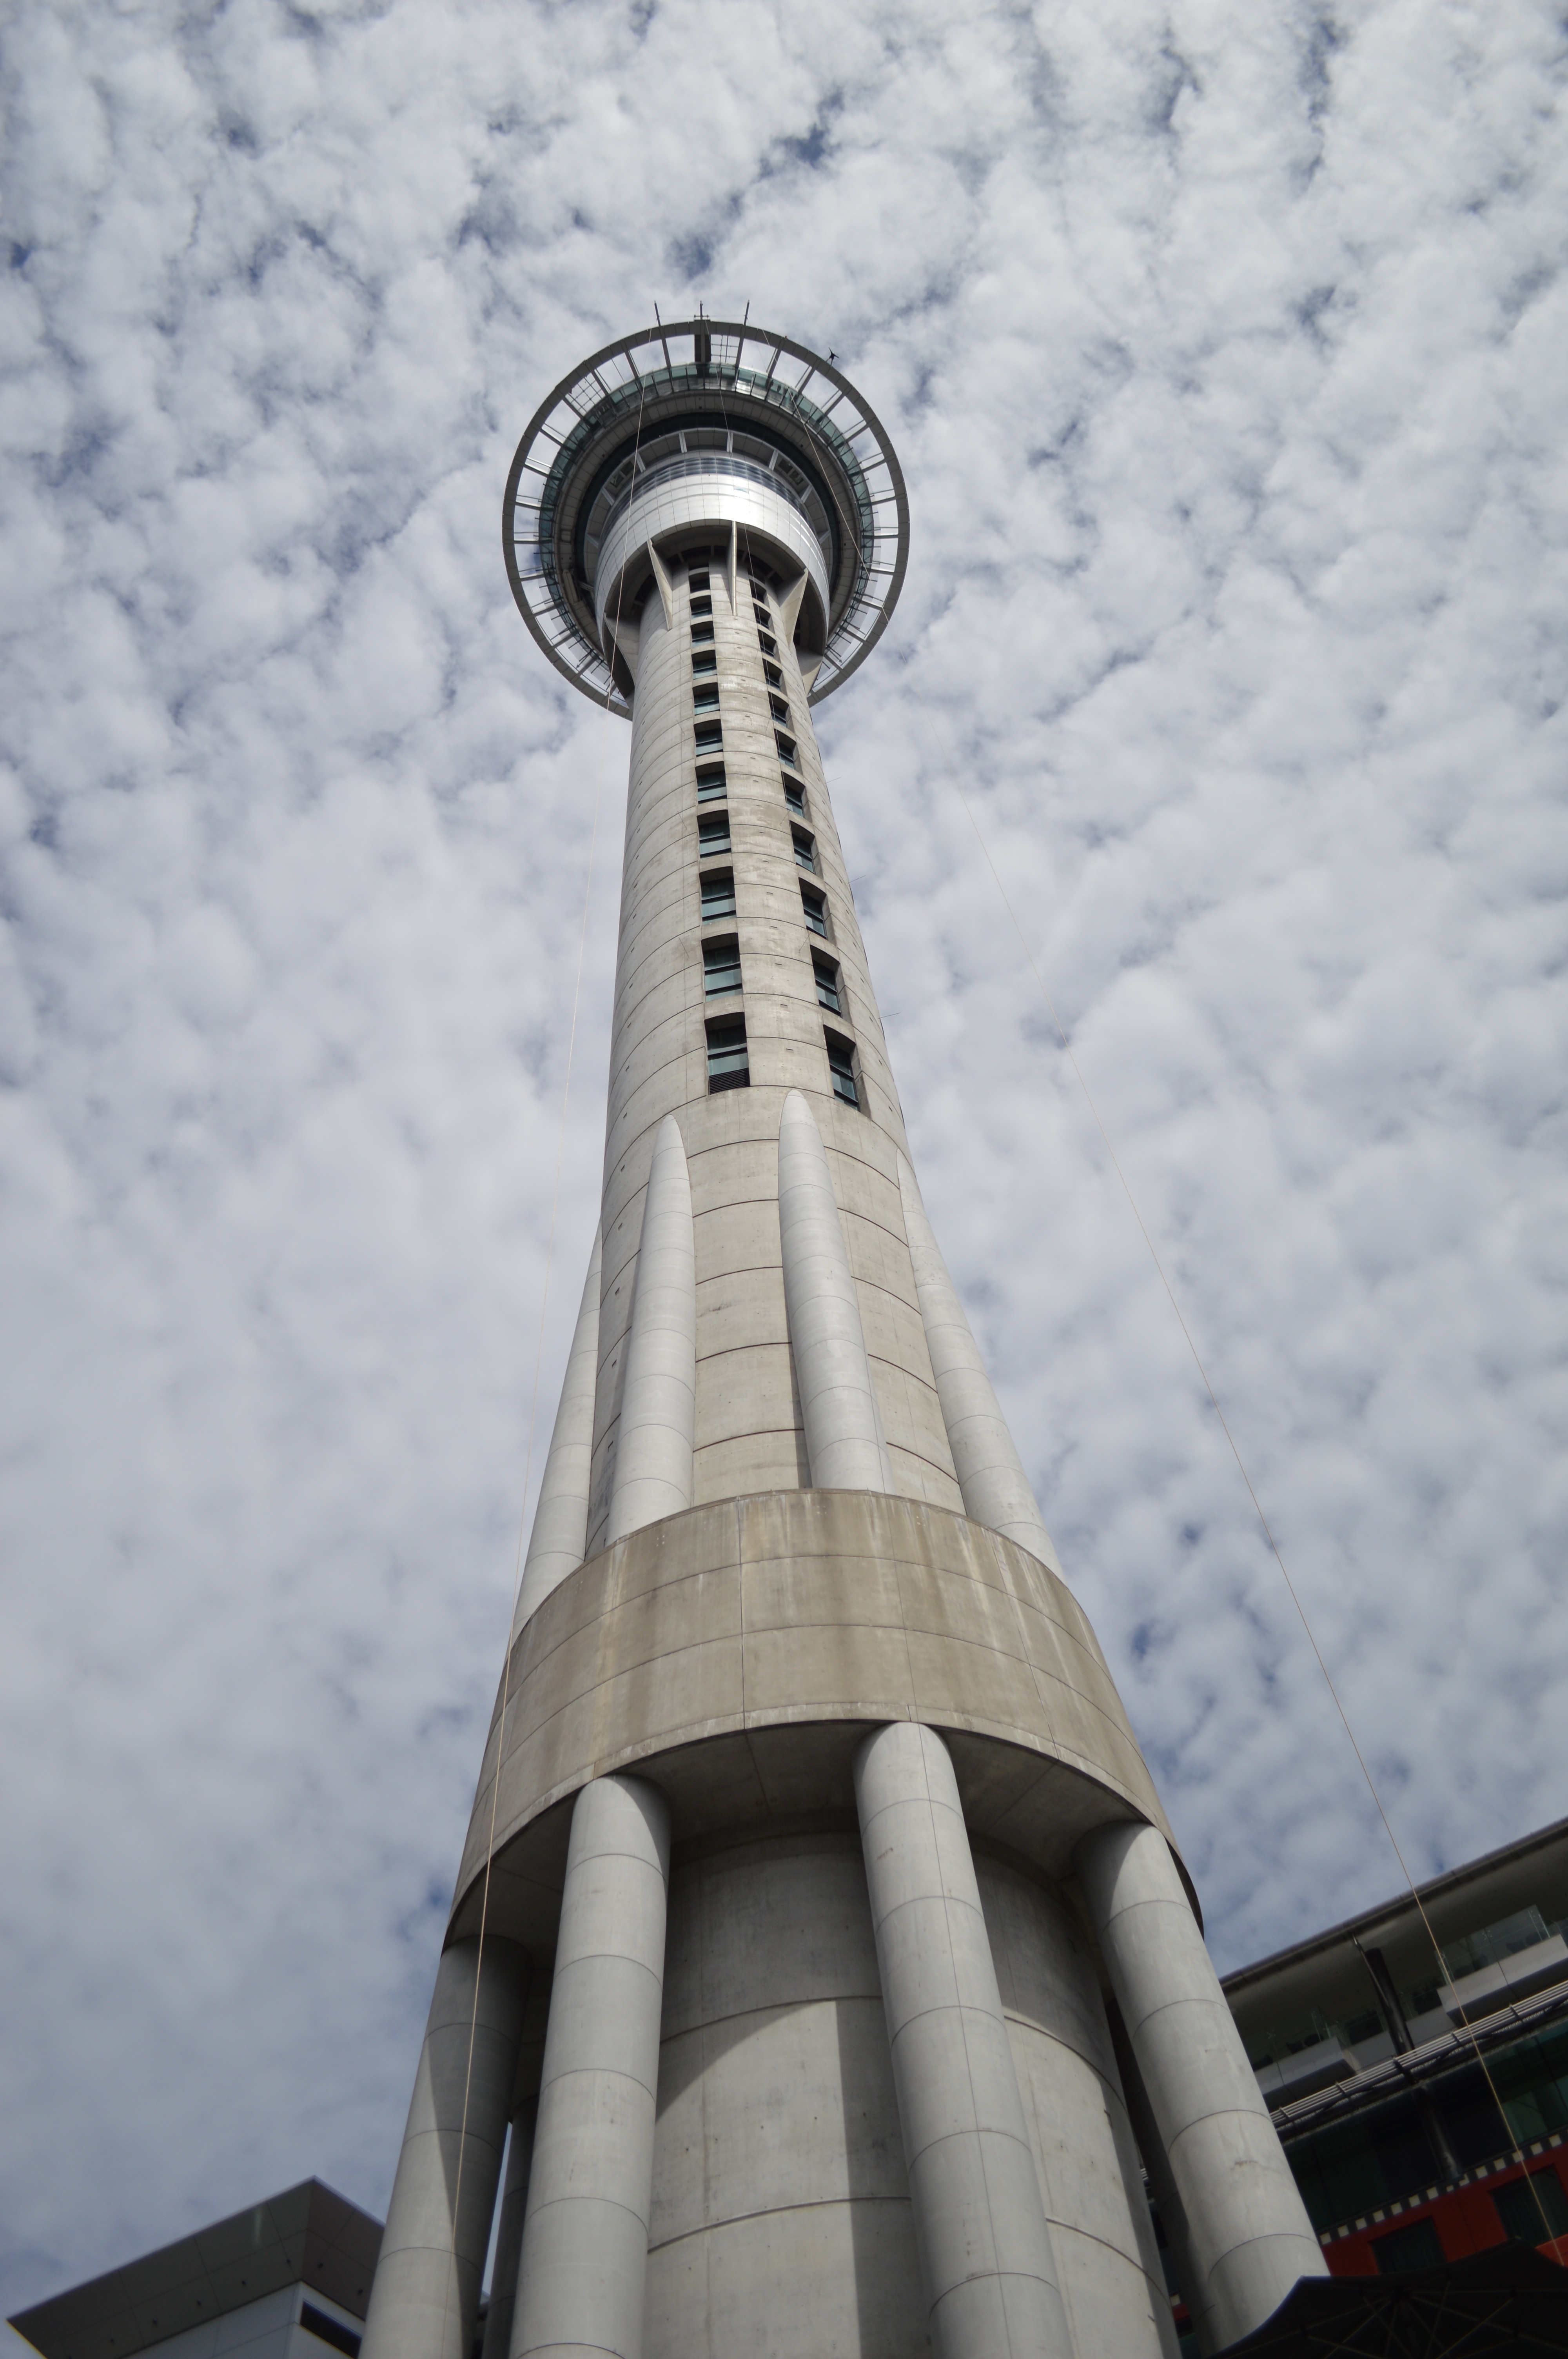
snow, structure, sky, tower, landmark, clouds, auckland, atmosphere of earth